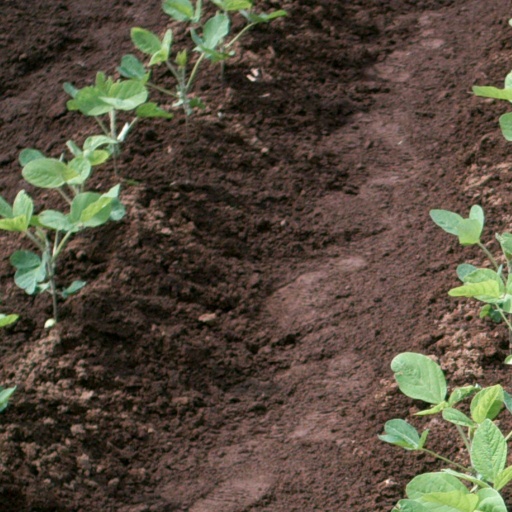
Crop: soybean